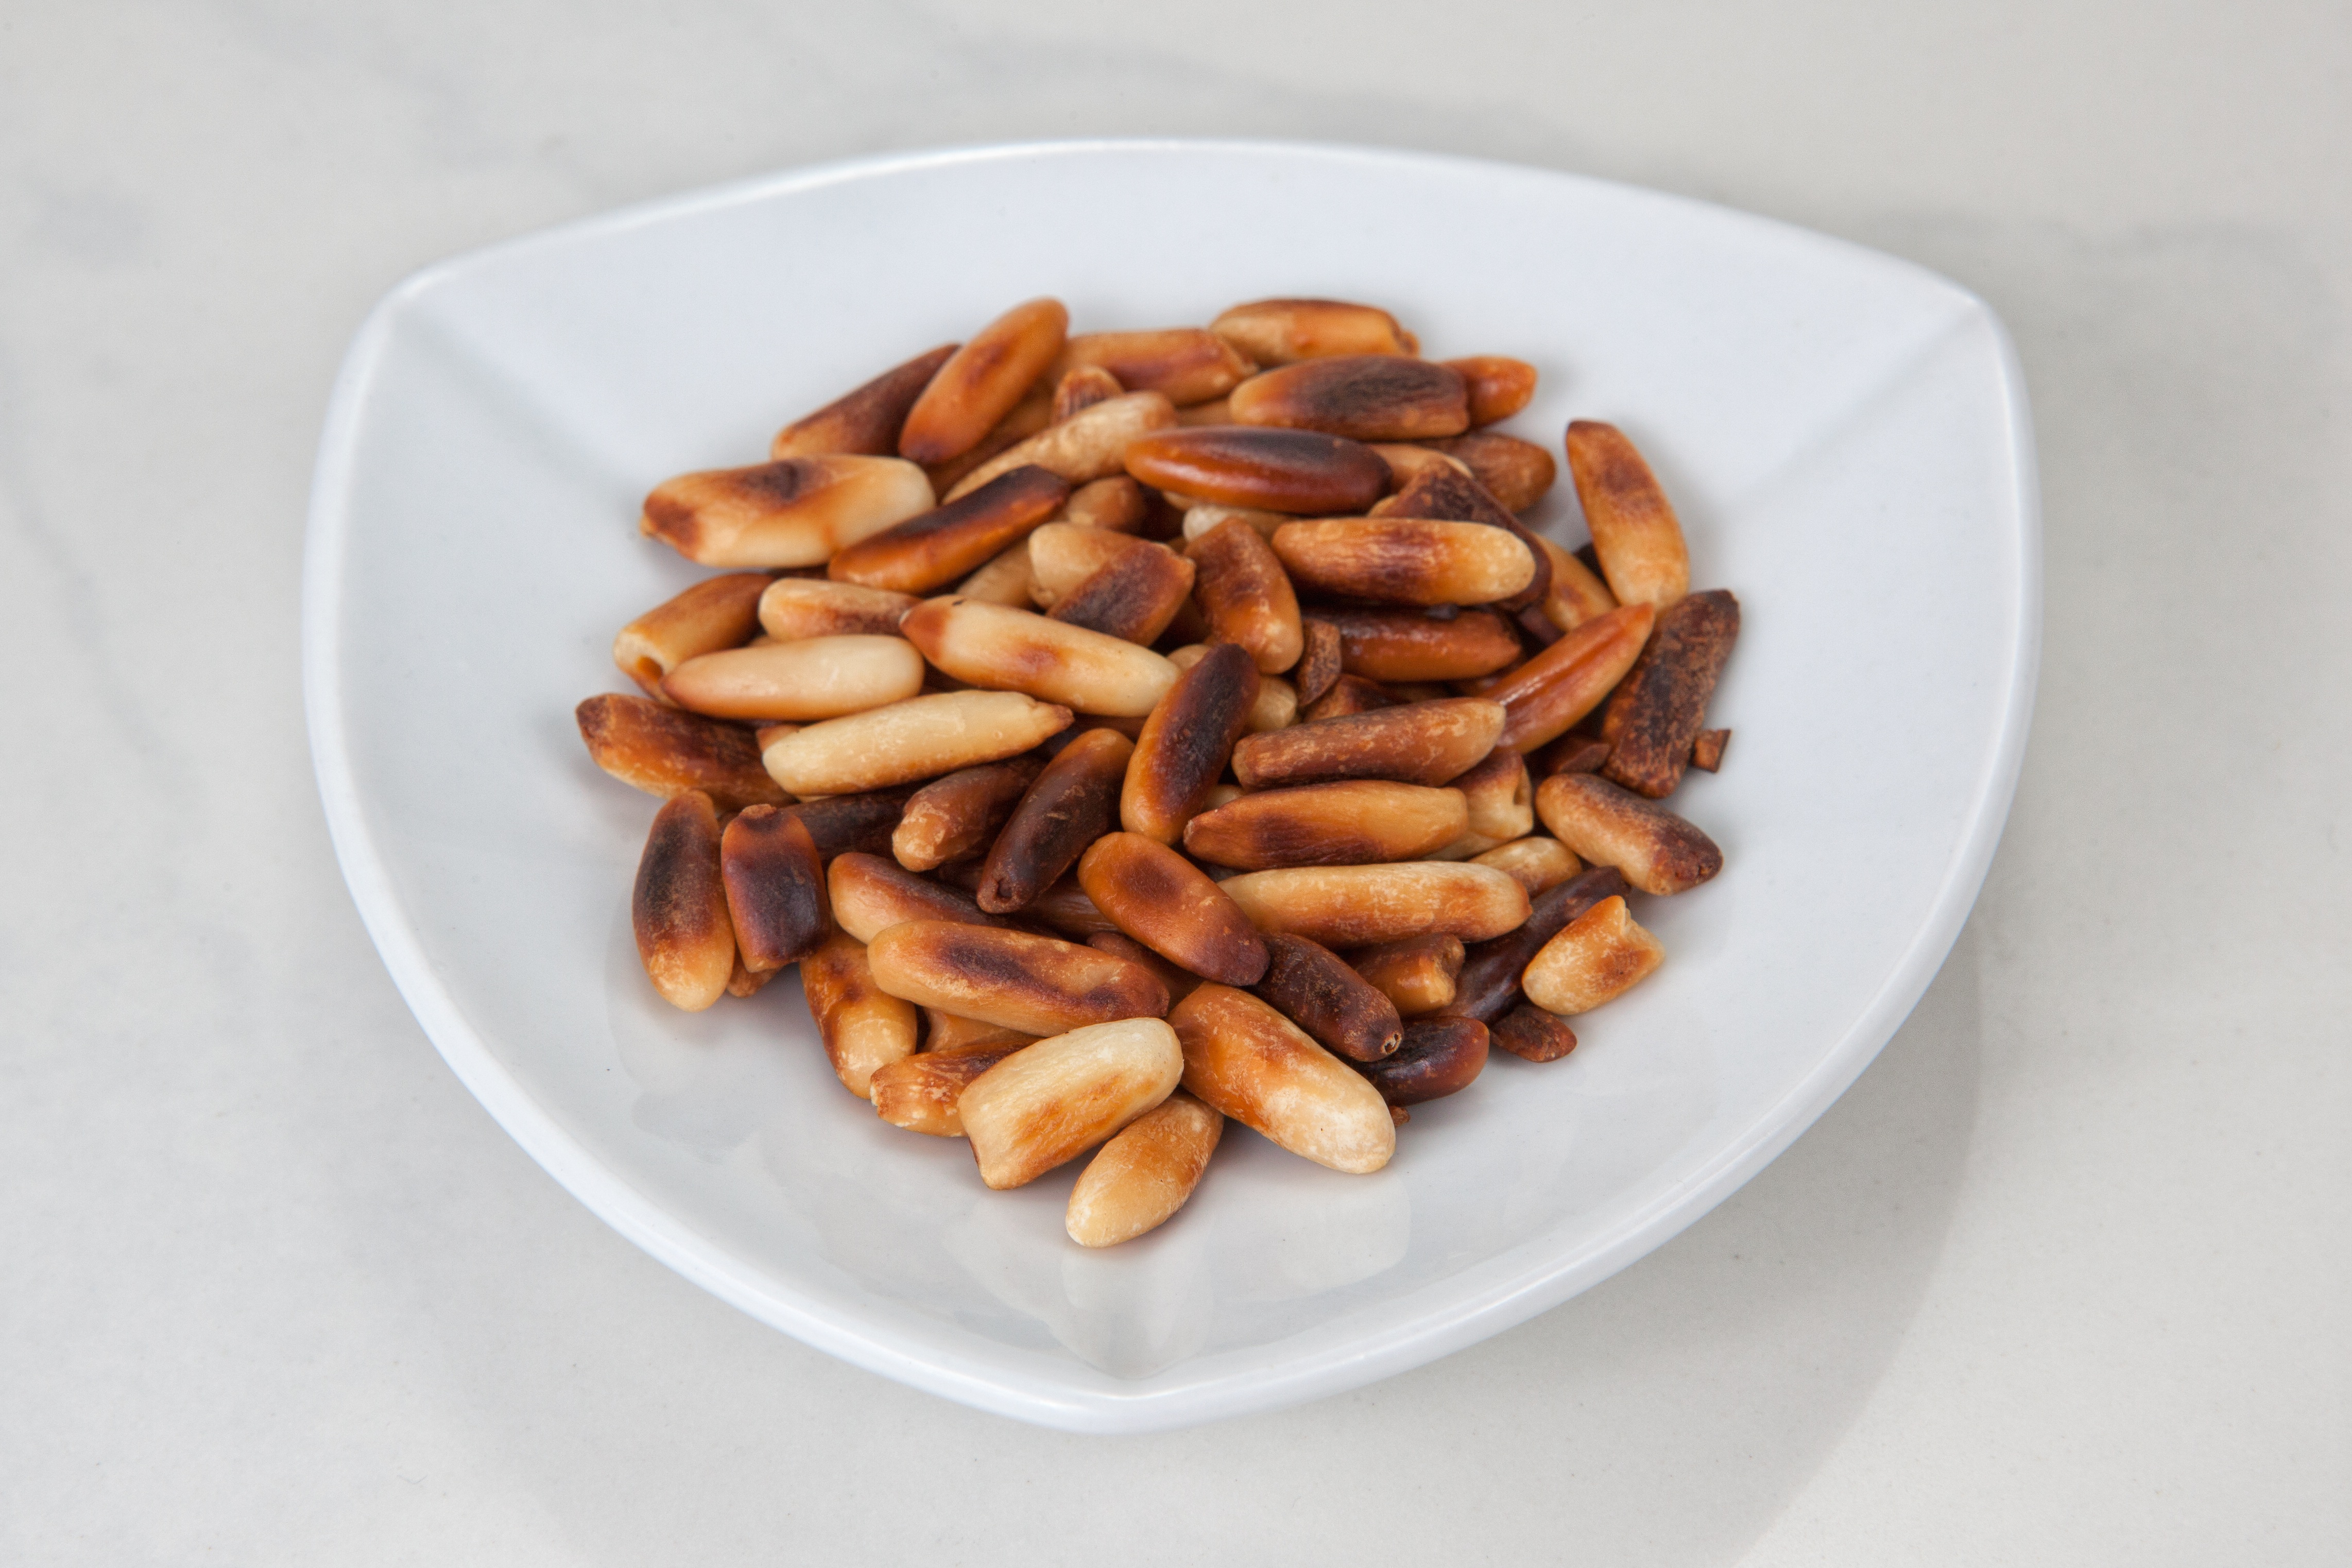
plant, pine, dish, meal, food, ingredient, produce, nut, breakfast, dessert, preparation, cook, vegetarian food, ingredients, flavor, roasted, flowering plant, pine nuts, toasted pine nuts, pine nut, grass family, land plant, snack food, nuts seeds